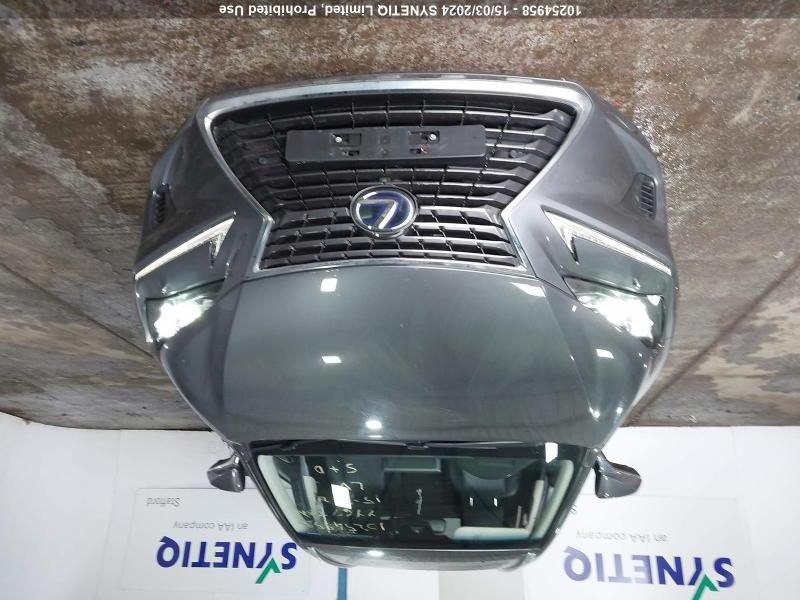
Aucun dommage détecté.
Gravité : aucun